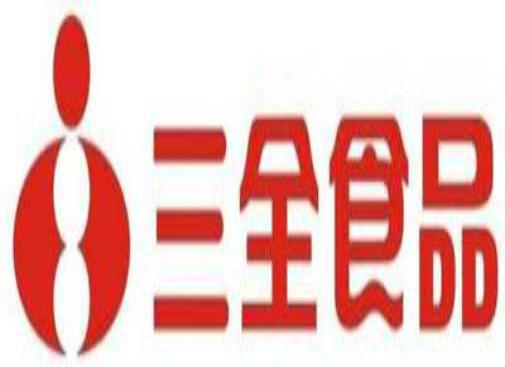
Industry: Food